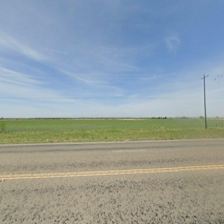
Label: streetView